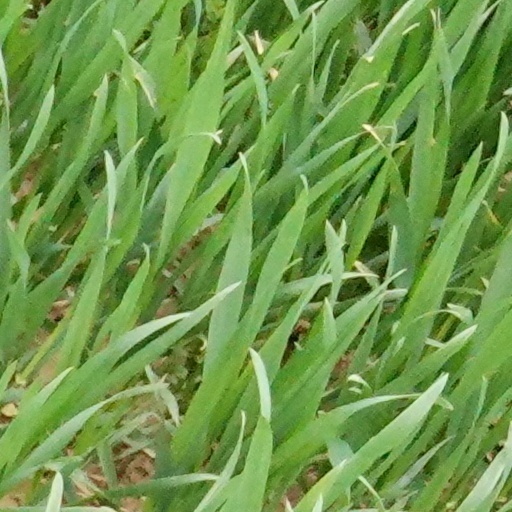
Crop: wheat